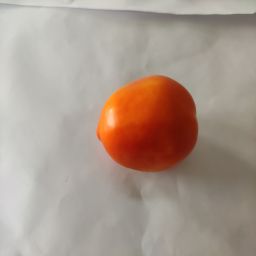
Crop: Tomato
Quality: Ripe